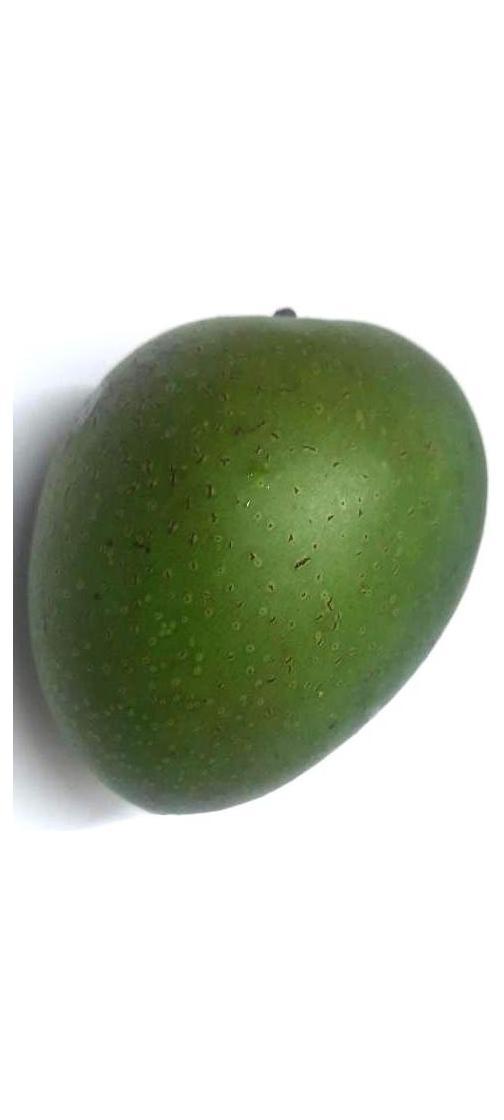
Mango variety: Ashshina Zhinuk